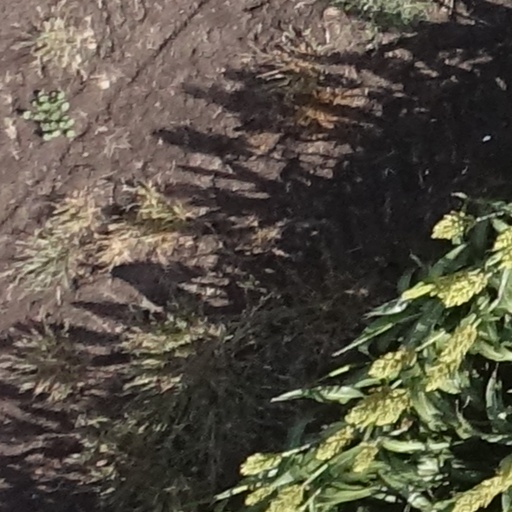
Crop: sorghum